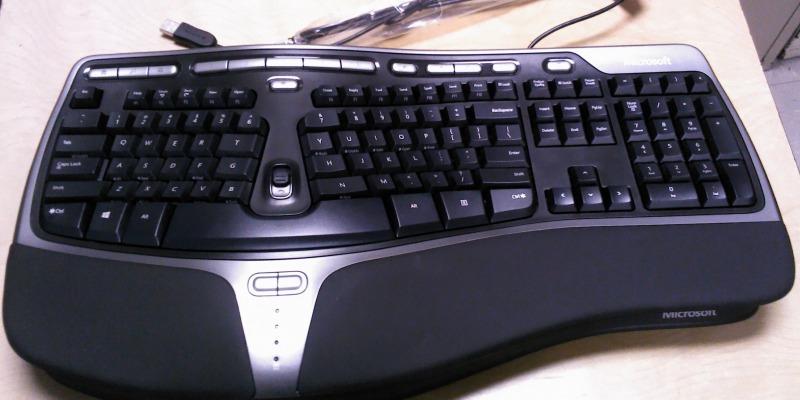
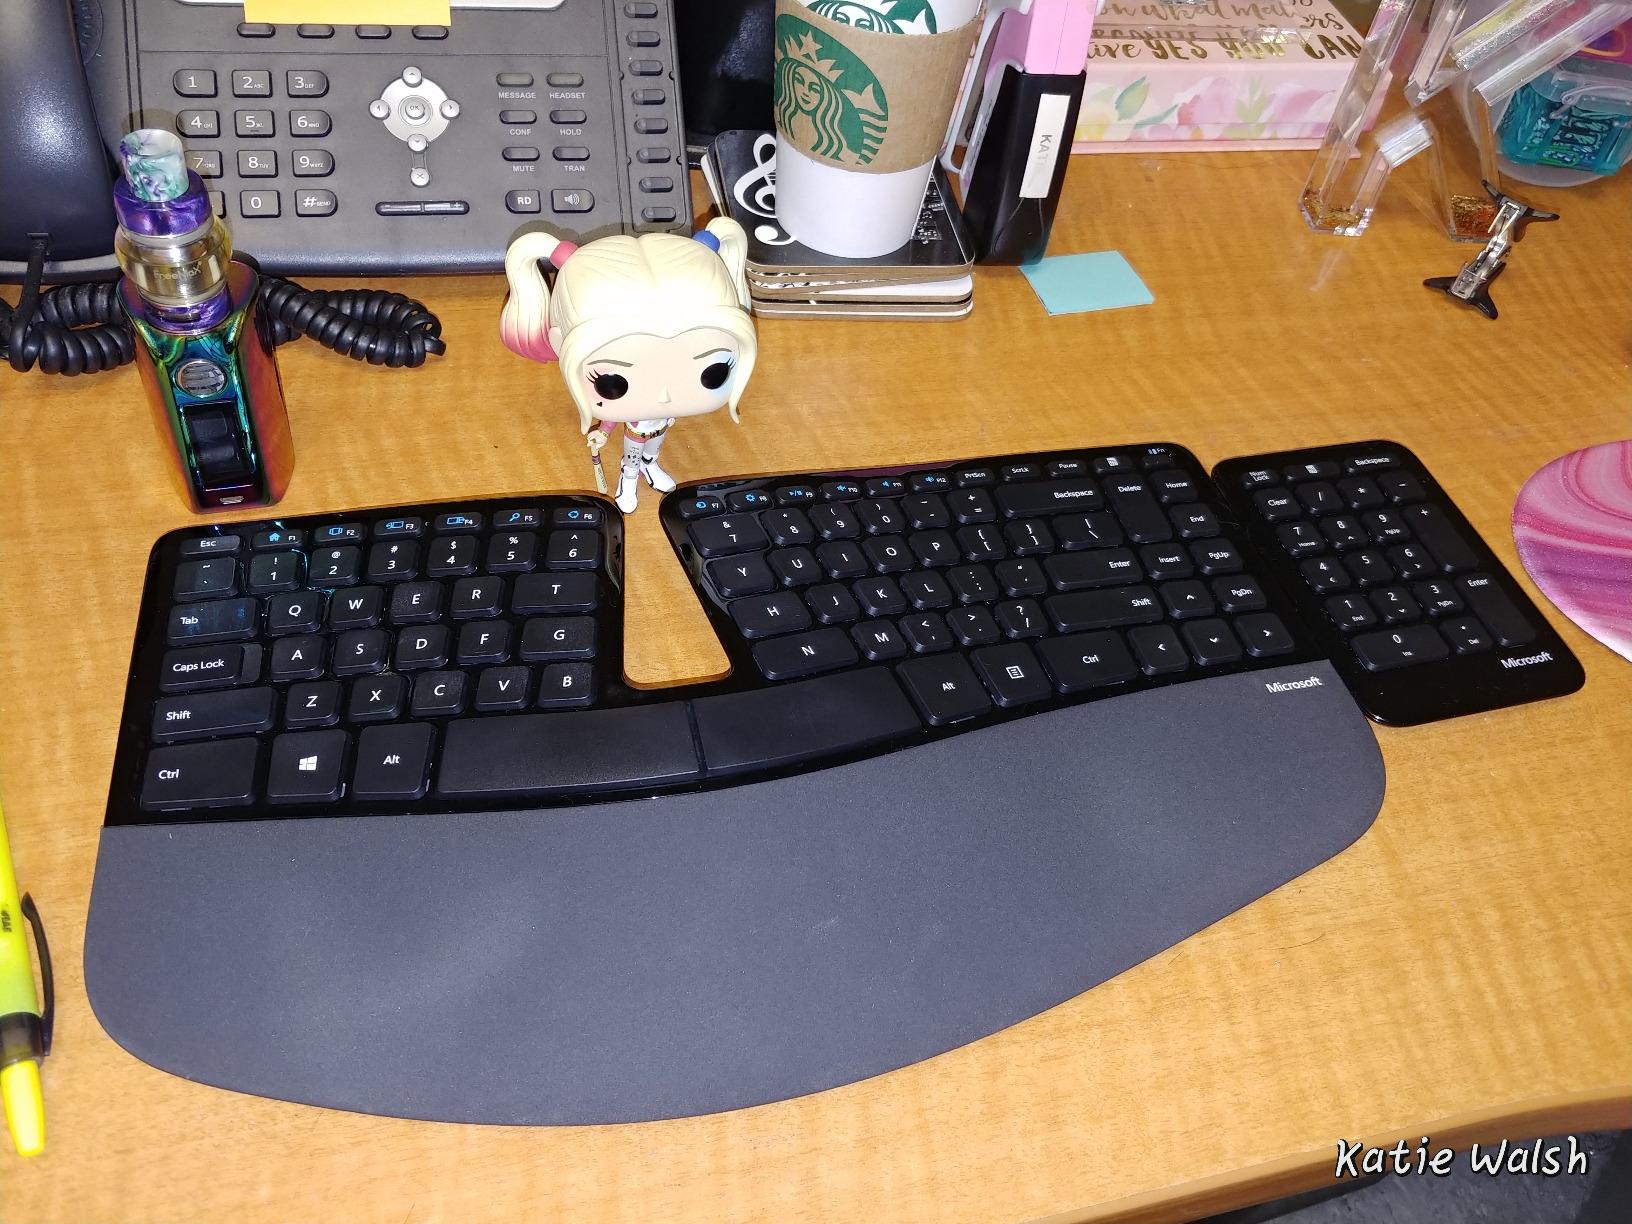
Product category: keyboard
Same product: no